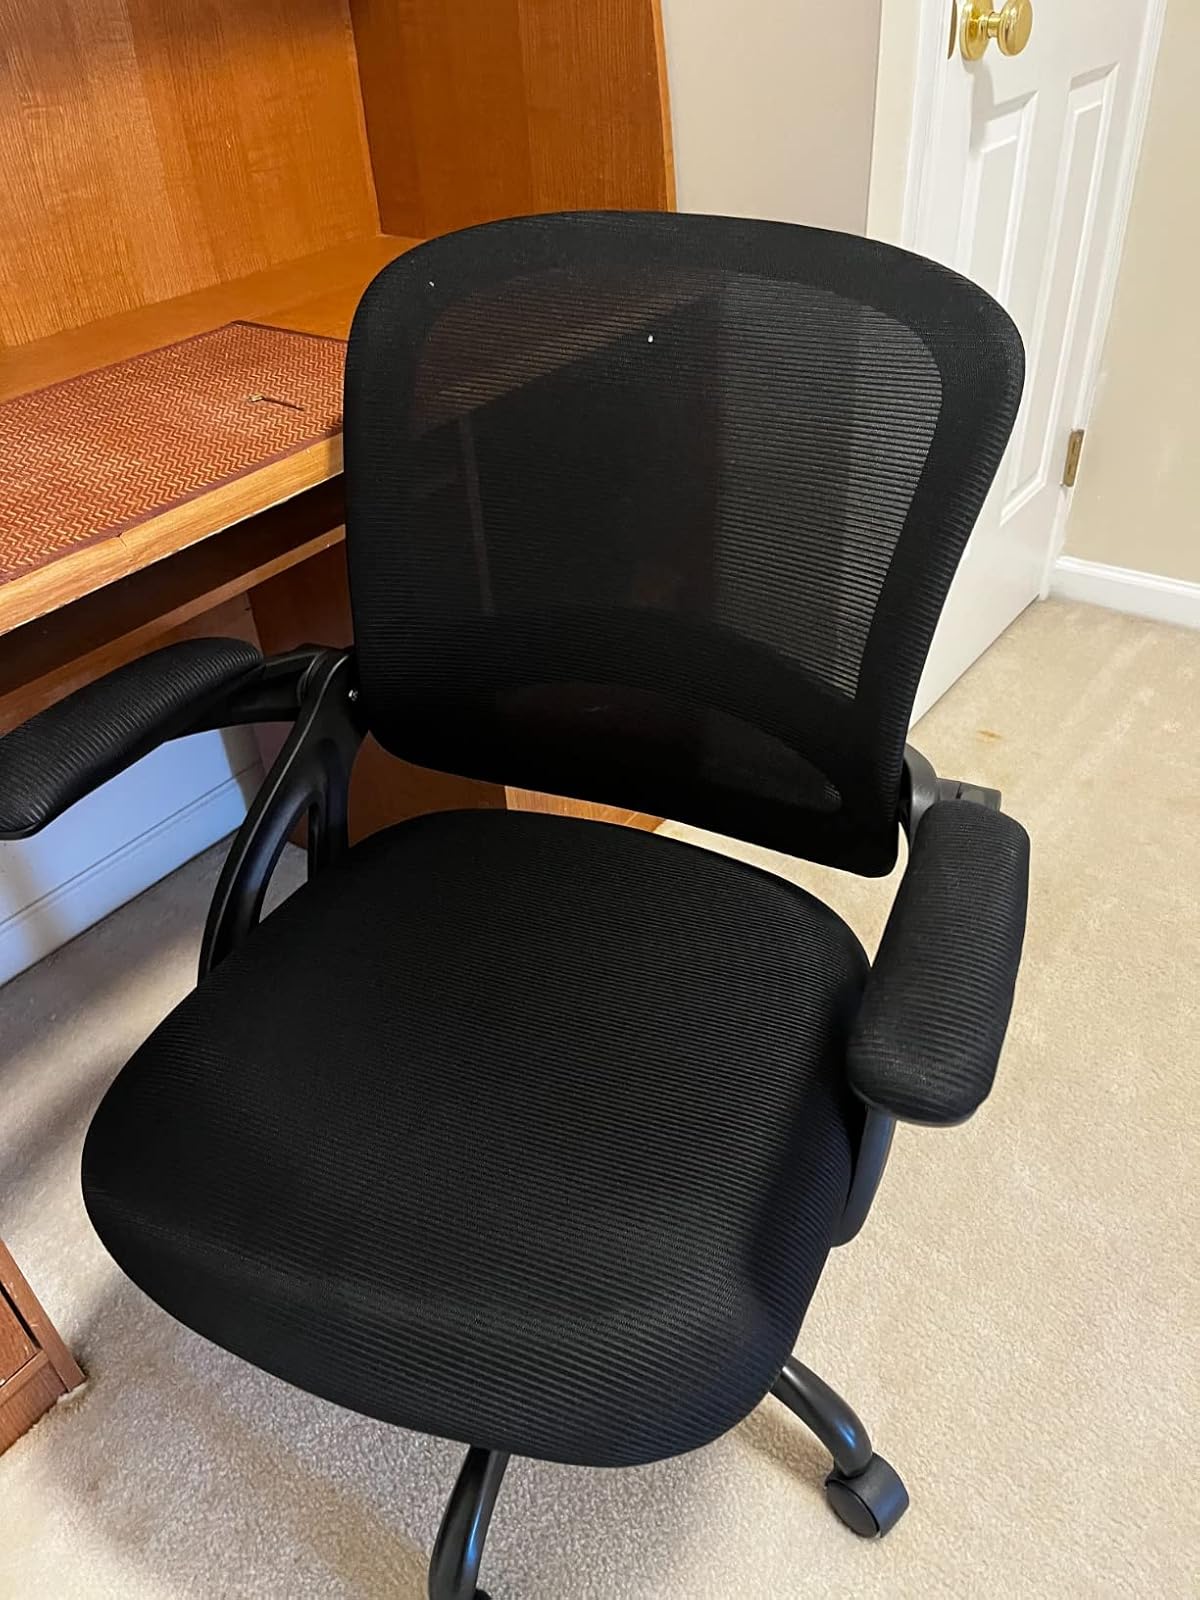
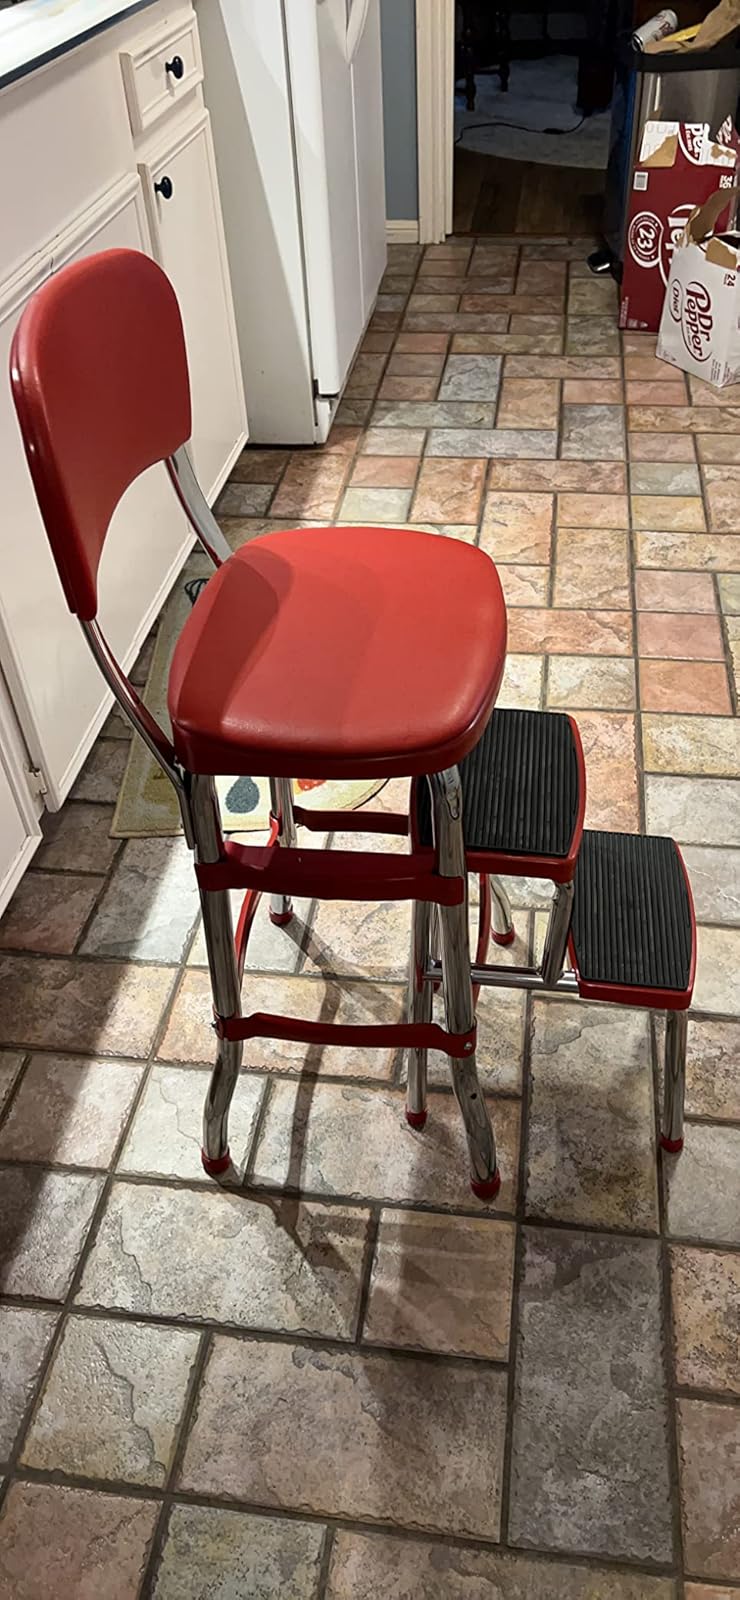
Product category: items_chair
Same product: no